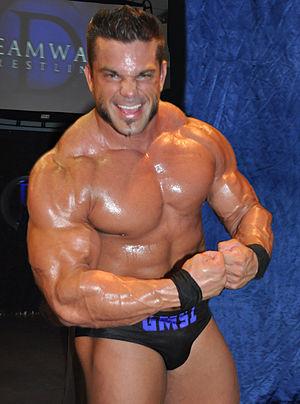
Brian Christopher Button est un catcheur et culturiste américain, plus connu sous le nom de Brian Cage. Il travaille actuellement à All Elite Wrestling.